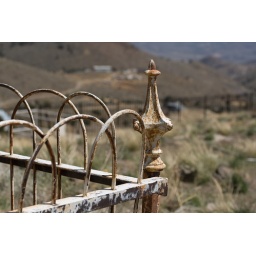
Rusty white wrought iron fence in the cemetery surrounding the Holmes family plot